Elsterwerda–Grödel raft canal

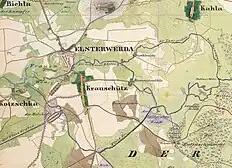
The river and ditch system in Elsterwerda around 1847.

In the early 1930s, the steel mill had expanded significantly, and this growth required extending its production facilities across the canal. As a result, the section of the canal within the plant area, which was already underutilized, was filled in without significant effort in 1934/35. This process was repeated in 1940/41. Subsequently, the canal's operation continued to decline, with the last barge passing through the canal on 24 July 1942.